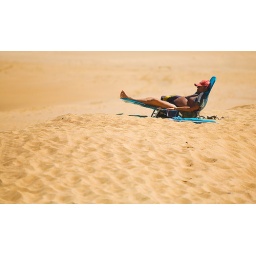
A man sitting in lounge chair on Australian beach